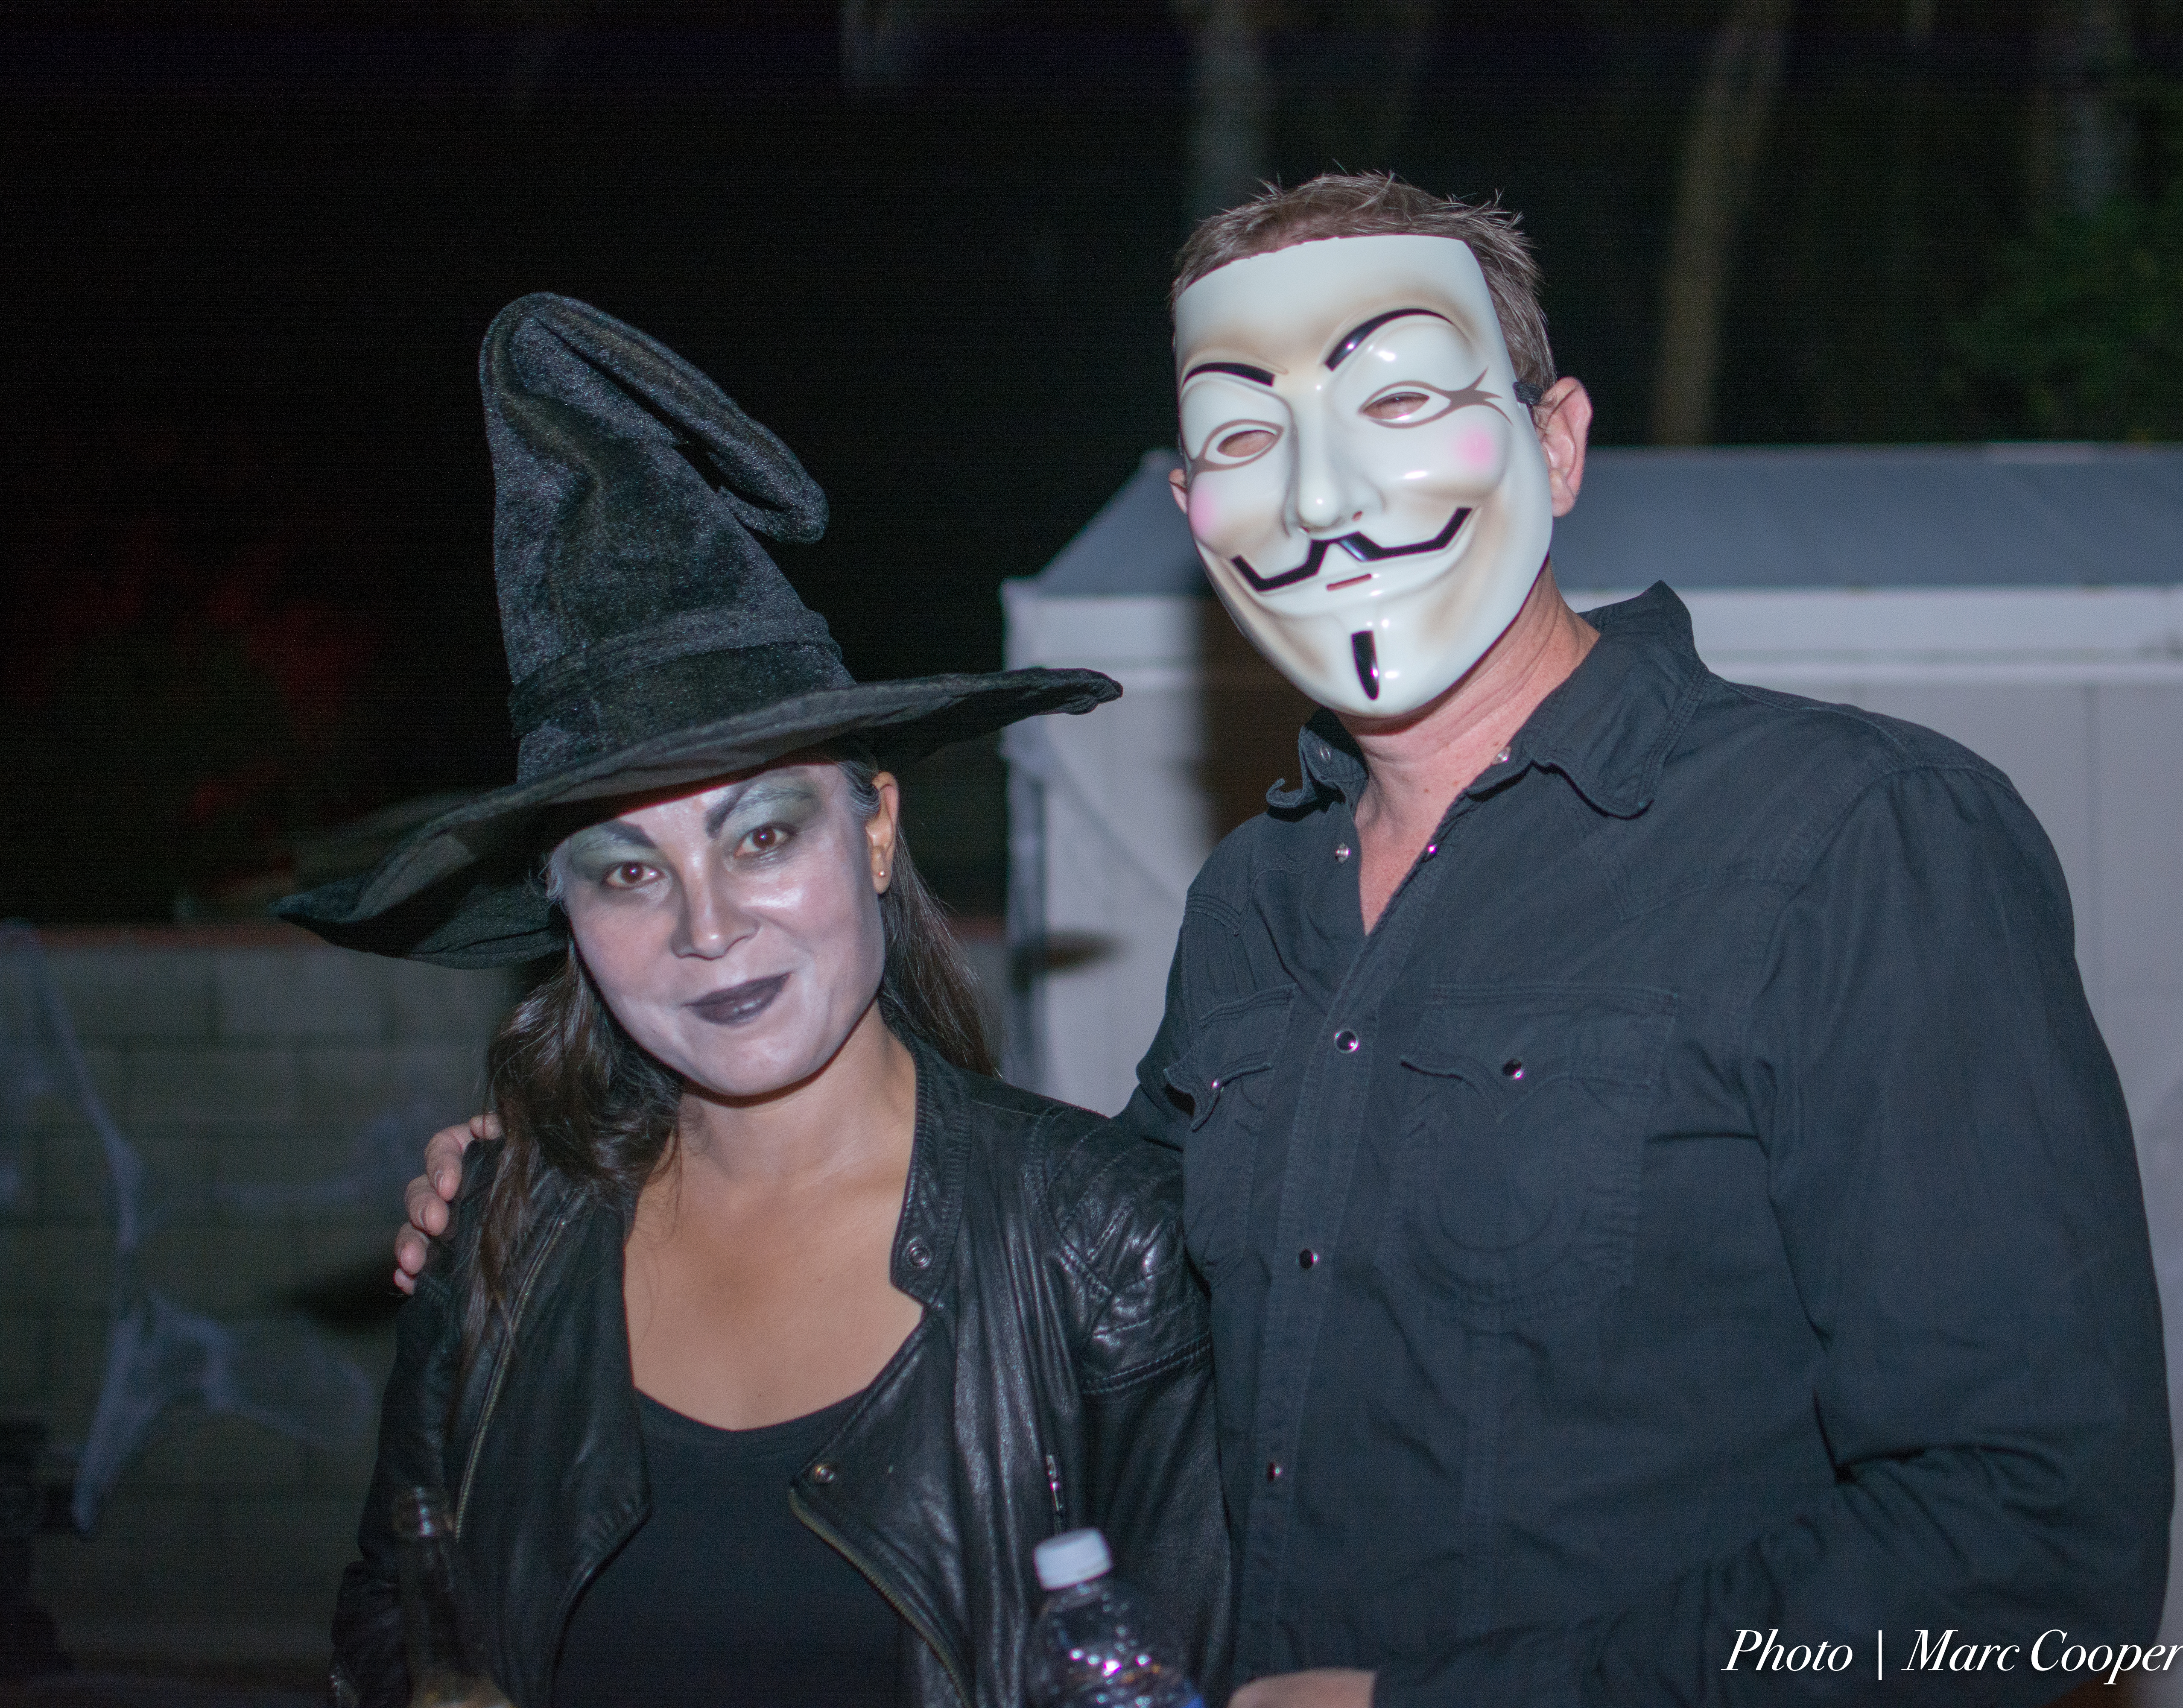
musician, clothing